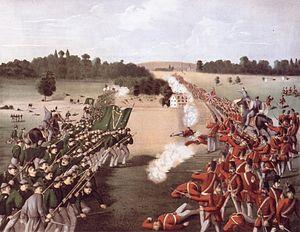
The Queen's Own Rifles of Canada, en abrégé QOR of C, littéralement « Les Carabiniers personnels de la reine du Canada», sont un régiment d'infanterie de la Première réserve de l'Armée canadienne composé d'un bataillon et d'une fanfare. Ayant été fondé en 1860 sous la dénomination de « 2nd Battalion, Volunteer Militia Rifles of Canada », littéralement « 2ᵉ Bataillon, Carabiniers de la Milice volontaire du Canada », il est le plus ancien régiment d'infanterie en service ininterrompu au Canada. De 1863 à 1882, il portait le nom de Queen's Own Rifles of Toronto, littéralement « Carabiniers personnels de la reine de Toronto ».
L'histoire militaire du Canada couvre un millénaire d'actions armées sur le territoire actuel du pays et le rôle des Forces armées canadiennes dans les conflits ainsi que dans les opérations de maintien de la paix menées de par le monde. Pendant au moins dix mille ans, le territoire qui allait devenir le Canada fut le théâtre de guerres entre les tribus amérindiennes. L'arrivée des vikings à Terre-Neuve au Xᵉ siècle provoqua les premiers conflits entre Européens et autochtones. Aux XVIIᵉ et XVIIIᵉ siècles, la région fut une zone de conflits entre français et britanniques, tous deux s'étant alors alliés avec diverses tribus amérindiennes. À la suite du traité de Paris en 1763, la Grande-Bretagne sortit victorieuse du conflit si bien que les civils et militaires français encore présents, que la couronne espérait assimiler, furent déclarés « sujets britanniques ». Les troubles reprirent lorsque les colonies septentrionales choisirent de ne pas se joindre à la révolution américaine et de rester loyales à la couronne britannique.
La bataille de Ridgeway est livrée le 2 juin 1866, dans la péninsule du Niagara en Ontario, lors des raids menés par les Féniens au Canada.
Les raids féniens sont des attaques menées entre 1866 et 1871 par la confrérie fenian, groupement composé de nord-américains d'origine irlandaise basé aux États-Unis, visant les établissements britanniques basés au Canada. Il y eut cinq raids féniens.
Cet article traite des événements qui se sont produits durant l'année 1866 au Canada.